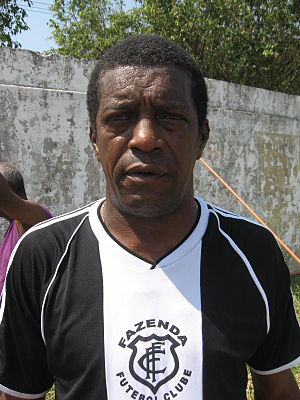
Marco Antônio
Antônio i 2010
Marco Antônio Feliciano eller bare Marco Antônio er en tidligere brasiliansk fodboldspiller, der med Brasiliens landshold vandt guld ved VM i 1970 i Mexico. Han spillede to af brasilianernes kampe under turneringen, heriblandt kvartfinalesejren over Peru. I alt nåede han at spille 52 landskampe, og deltog også ved VM i 1974 i Vesttyskland.